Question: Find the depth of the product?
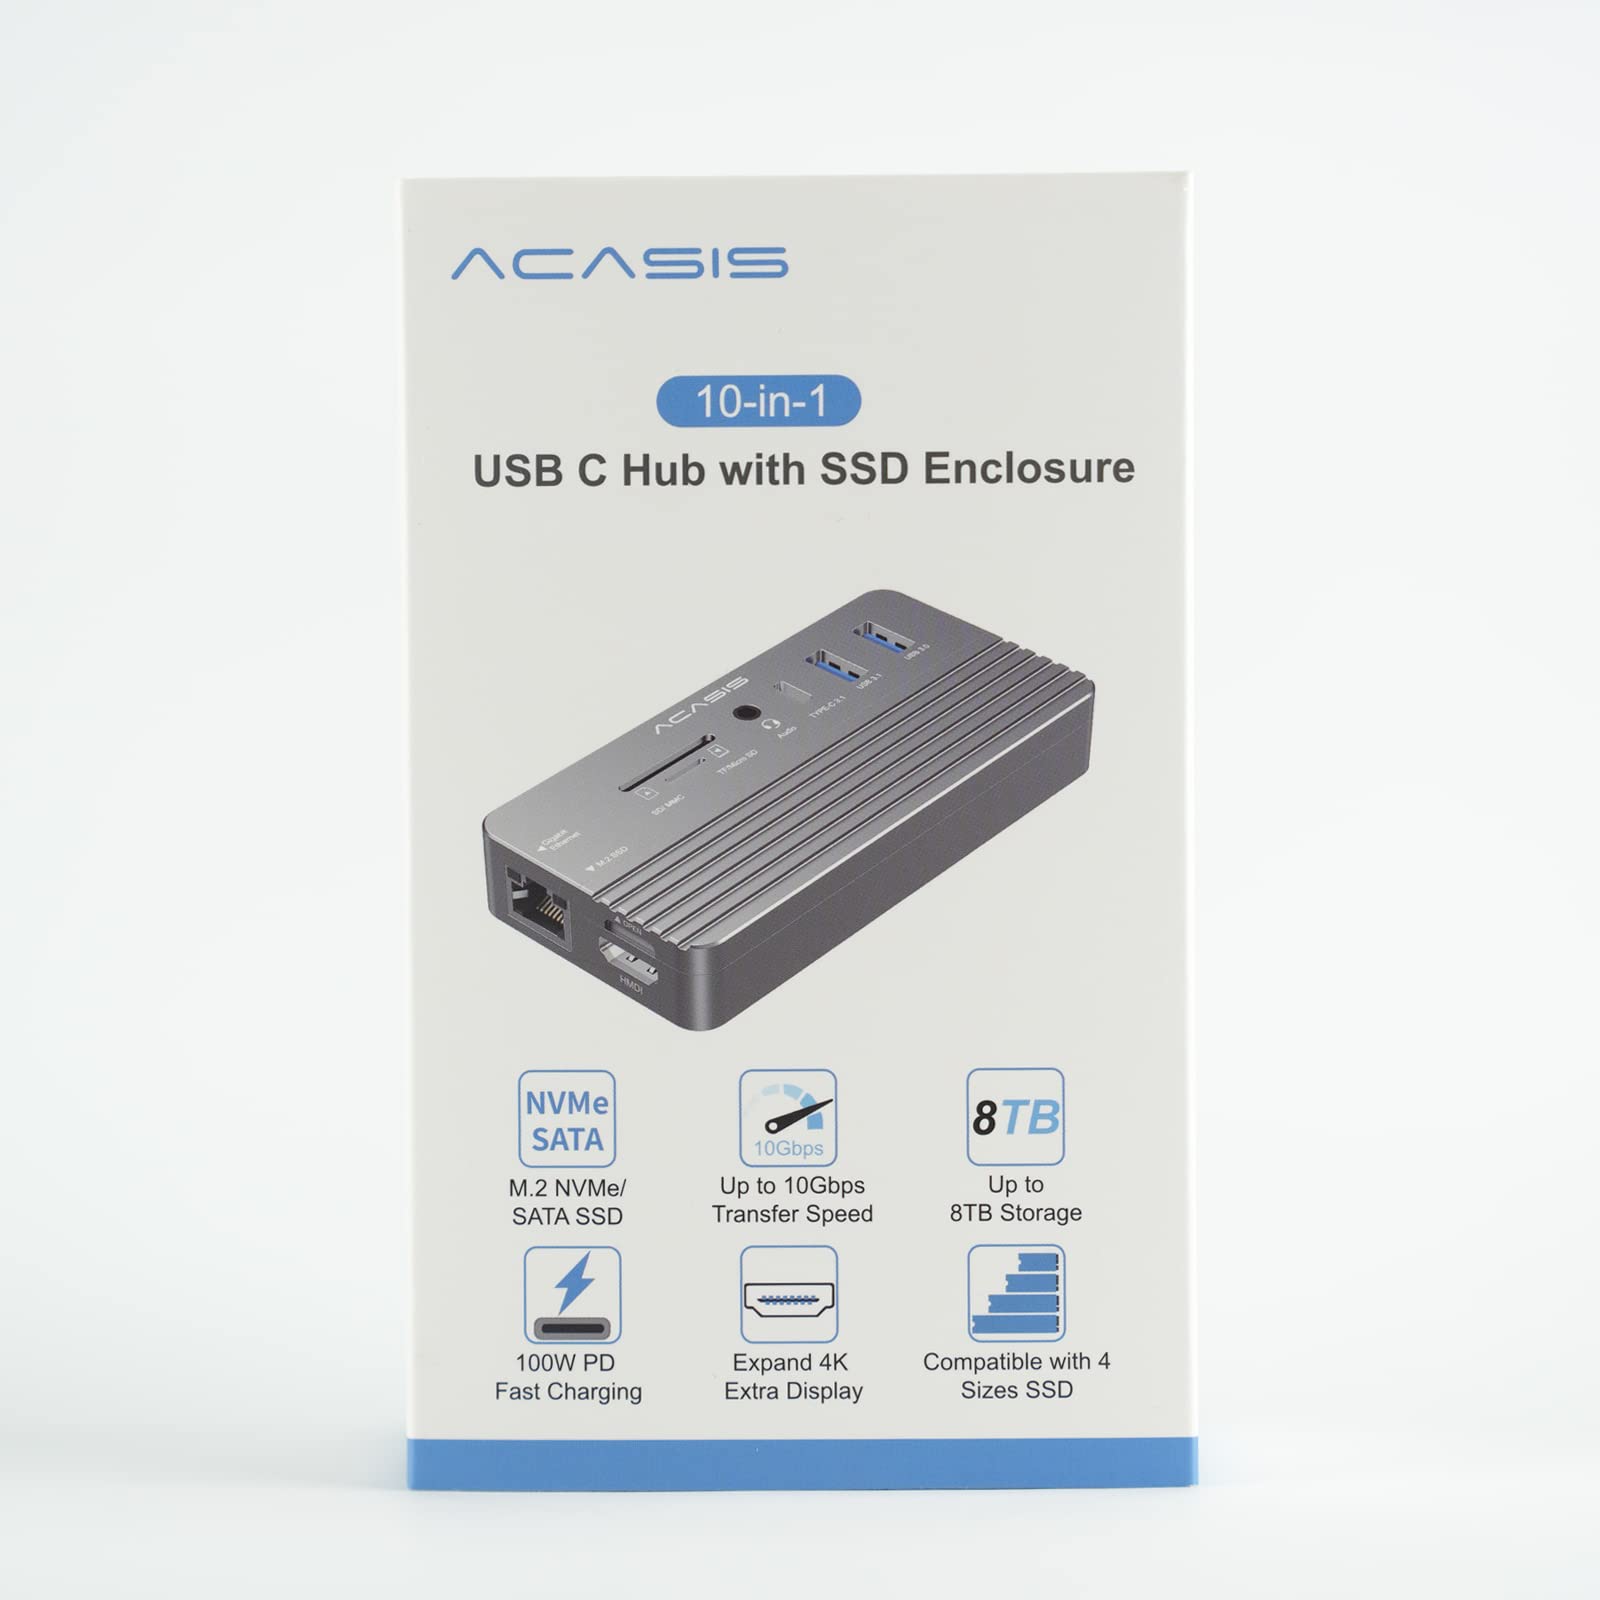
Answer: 10.0 inch